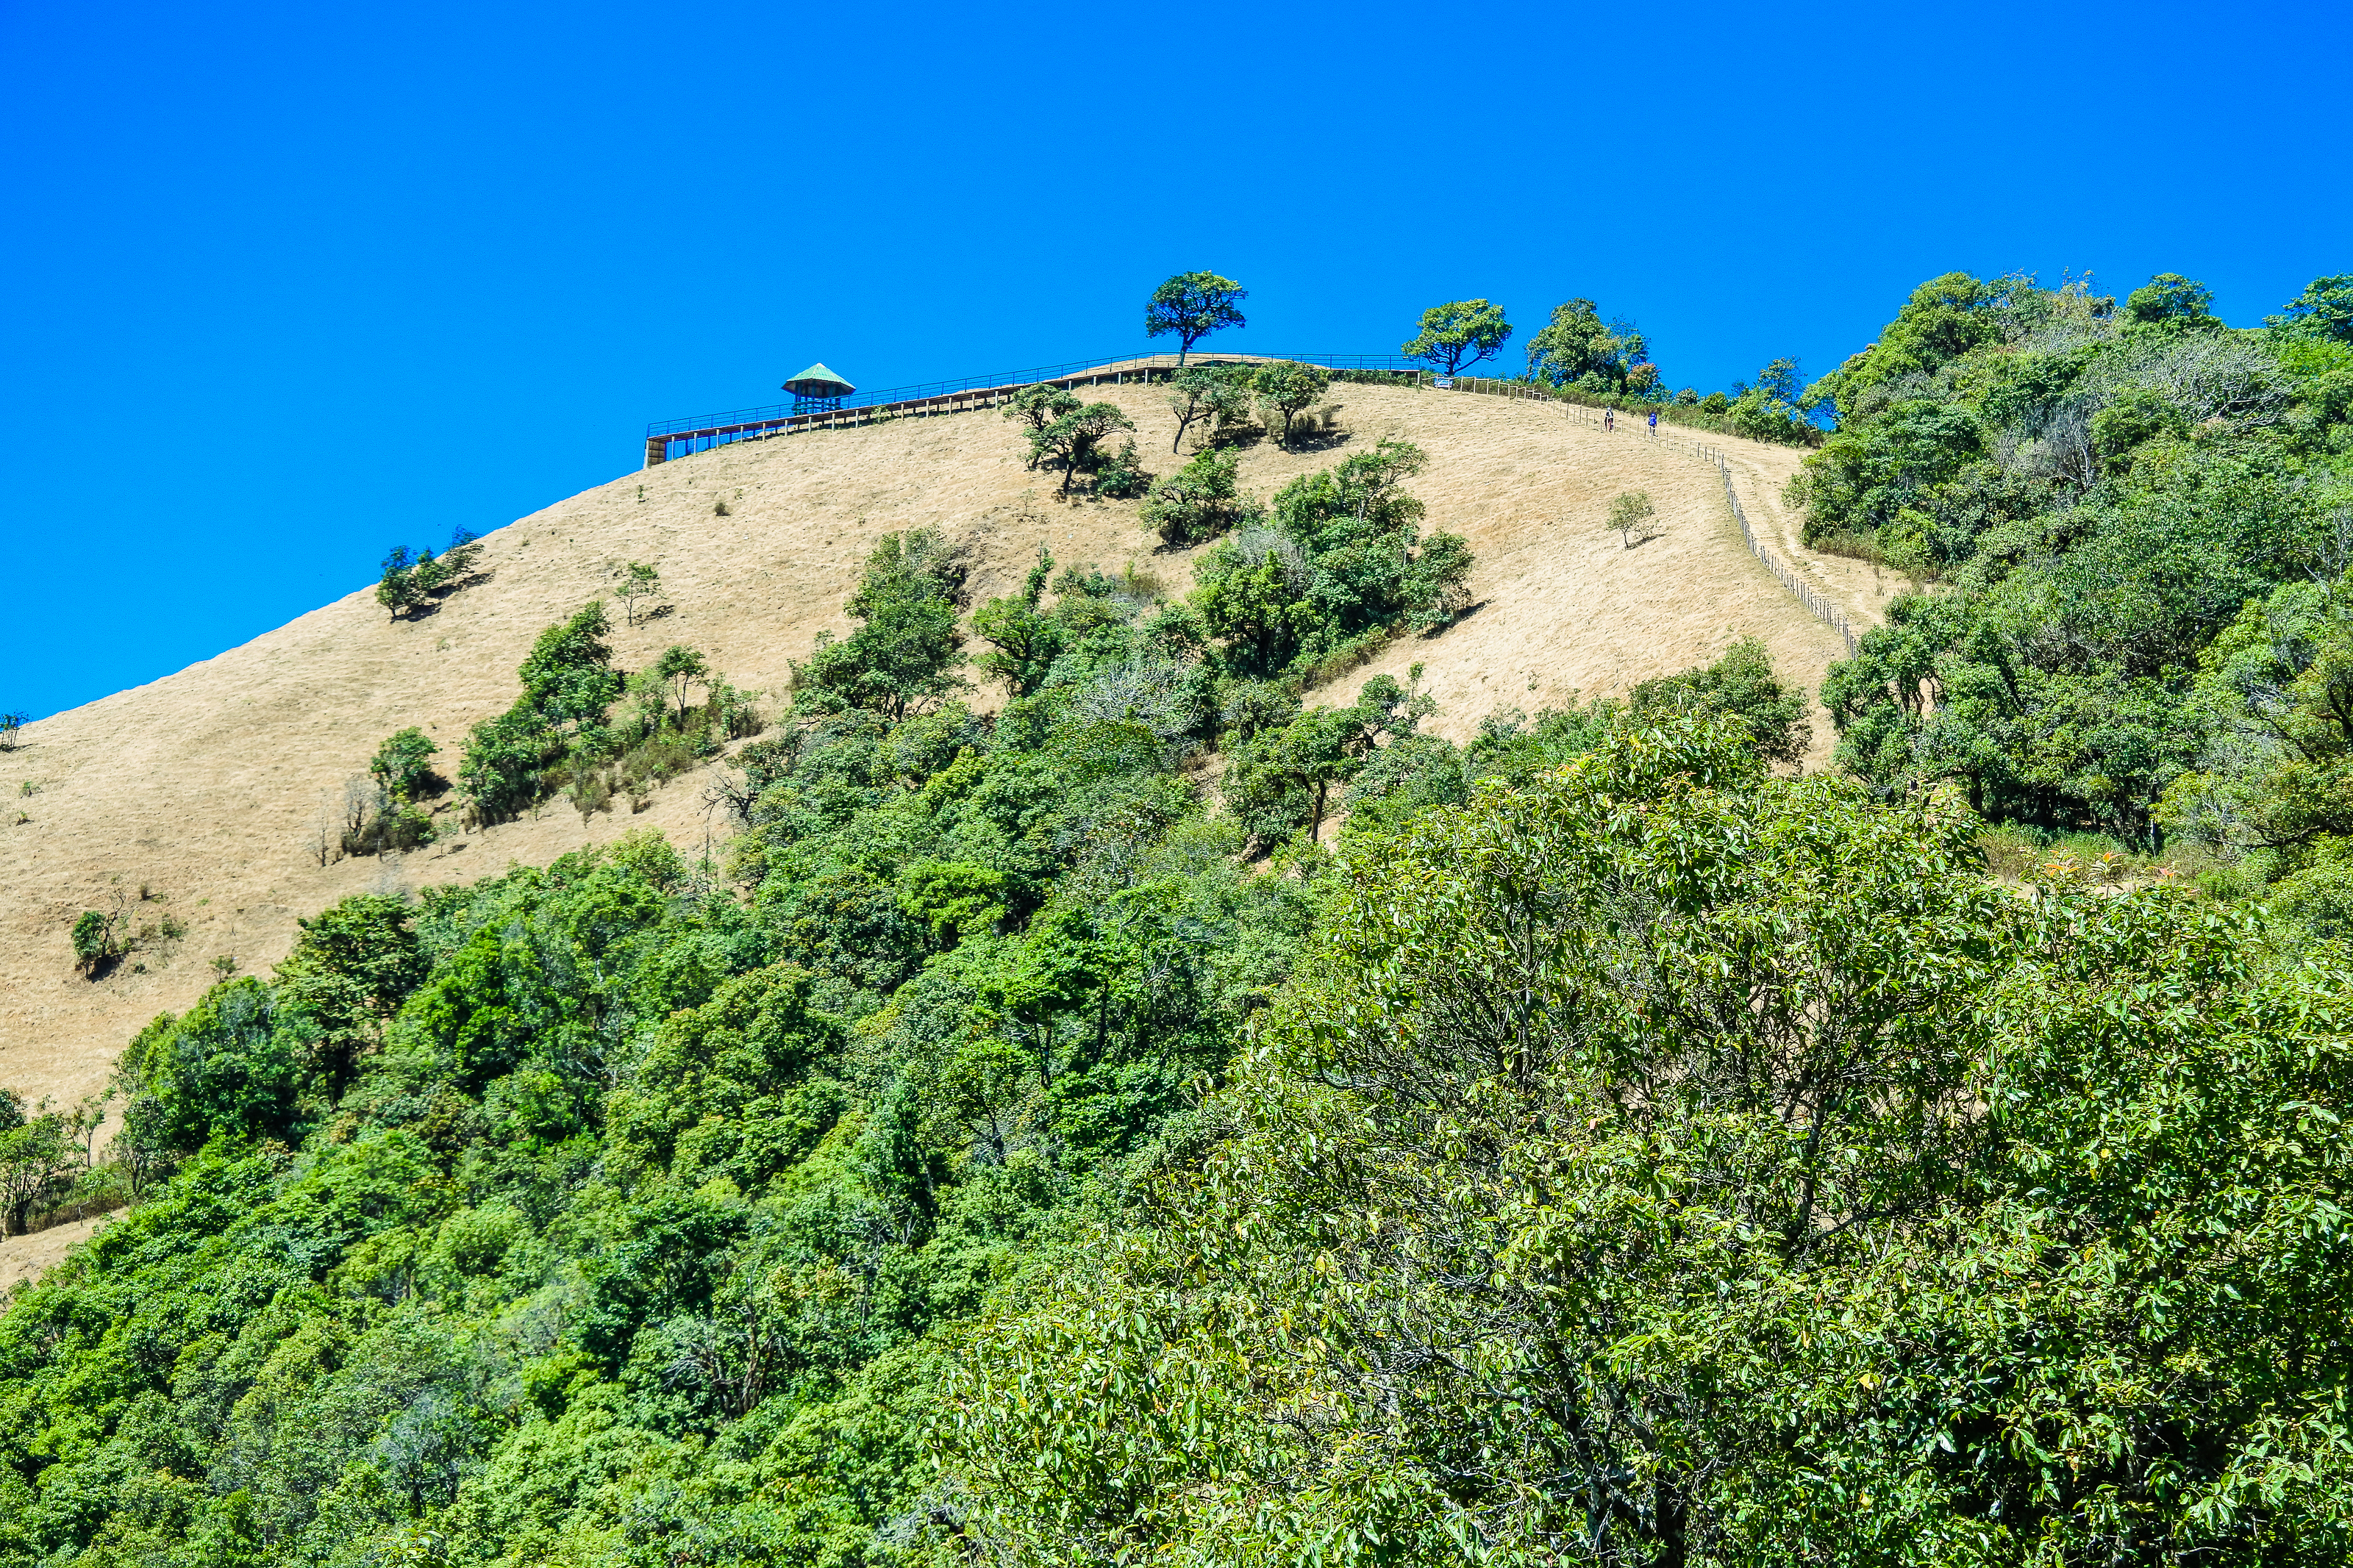
sunrise, beauty, color, dusk, sob, bright, yellow, scenic, sun, summer, scene, cloud, gold, red, beautiful, mountain, view, romantic, weather, season, sunny, mey, sky, viewpoint, wallpaper, nature, heaven, morning, mae hong son, orange, sunlight, outdoors, light, background, vacations, sunset, dawn, evening, travel, colorful, landscape, vegetation, hill, mountainous landforms, biome, nature reserve, plant community, wilderness, tree, hill station, ridge, chaparral, leaf, rock, shrubland, forest, tropical and subtropical coniferous forests, plant, trail, geology, grassland, terrain, tourism, geological phenomenon, escarpment, state park, jungle, national park, formation, mount scenery, vacation, outcrop, slope, temperate broadleaf and mixed forest, tourist attraction, road